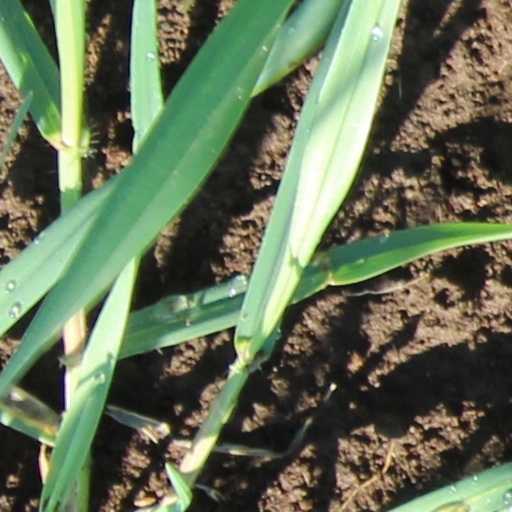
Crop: wheat